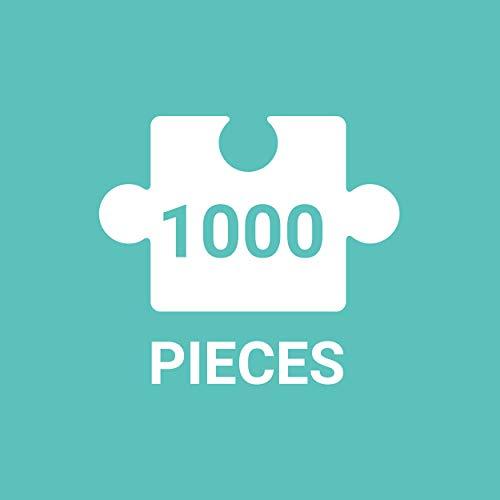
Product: Mudpuppy United States Puzzle, 1,000 Pieces, 27”x20” – Perfect for Ages 8-99+ - Great Family Puzzle to Enjoy Together – Finished Puzzle Shows Vibrant Illustrations of The Attributes of The 50 States
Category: Toys & Games | Puzzles | Jigsaw Puzzles
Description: EACH STATE IS UNIQUE: Creatively designed, the puzzle features vibrant illustrations of the attributes of the 50 states.
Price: $14.81
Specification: ProductDimensions:27x20x0.1inches|ItemWeight:1.5pounds|ShippingWeight:1.5pounds(Viewshippingratesandpolicies)|DomesticShipping:ItemcanbeshippedwithinU.S.|InternationalShipping:ThisitemcanbeshippedtoselectcountriesoutsideoftheU.S.LearnMore|ASIN:0735353247|Itemmodelnumber:9780735353244|Manufacturerrecommendedage:8yearsandup